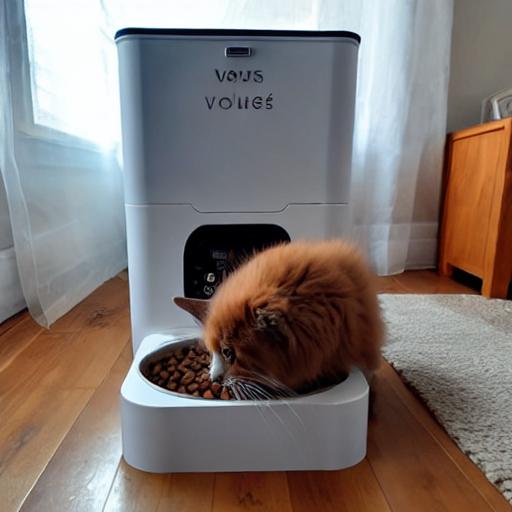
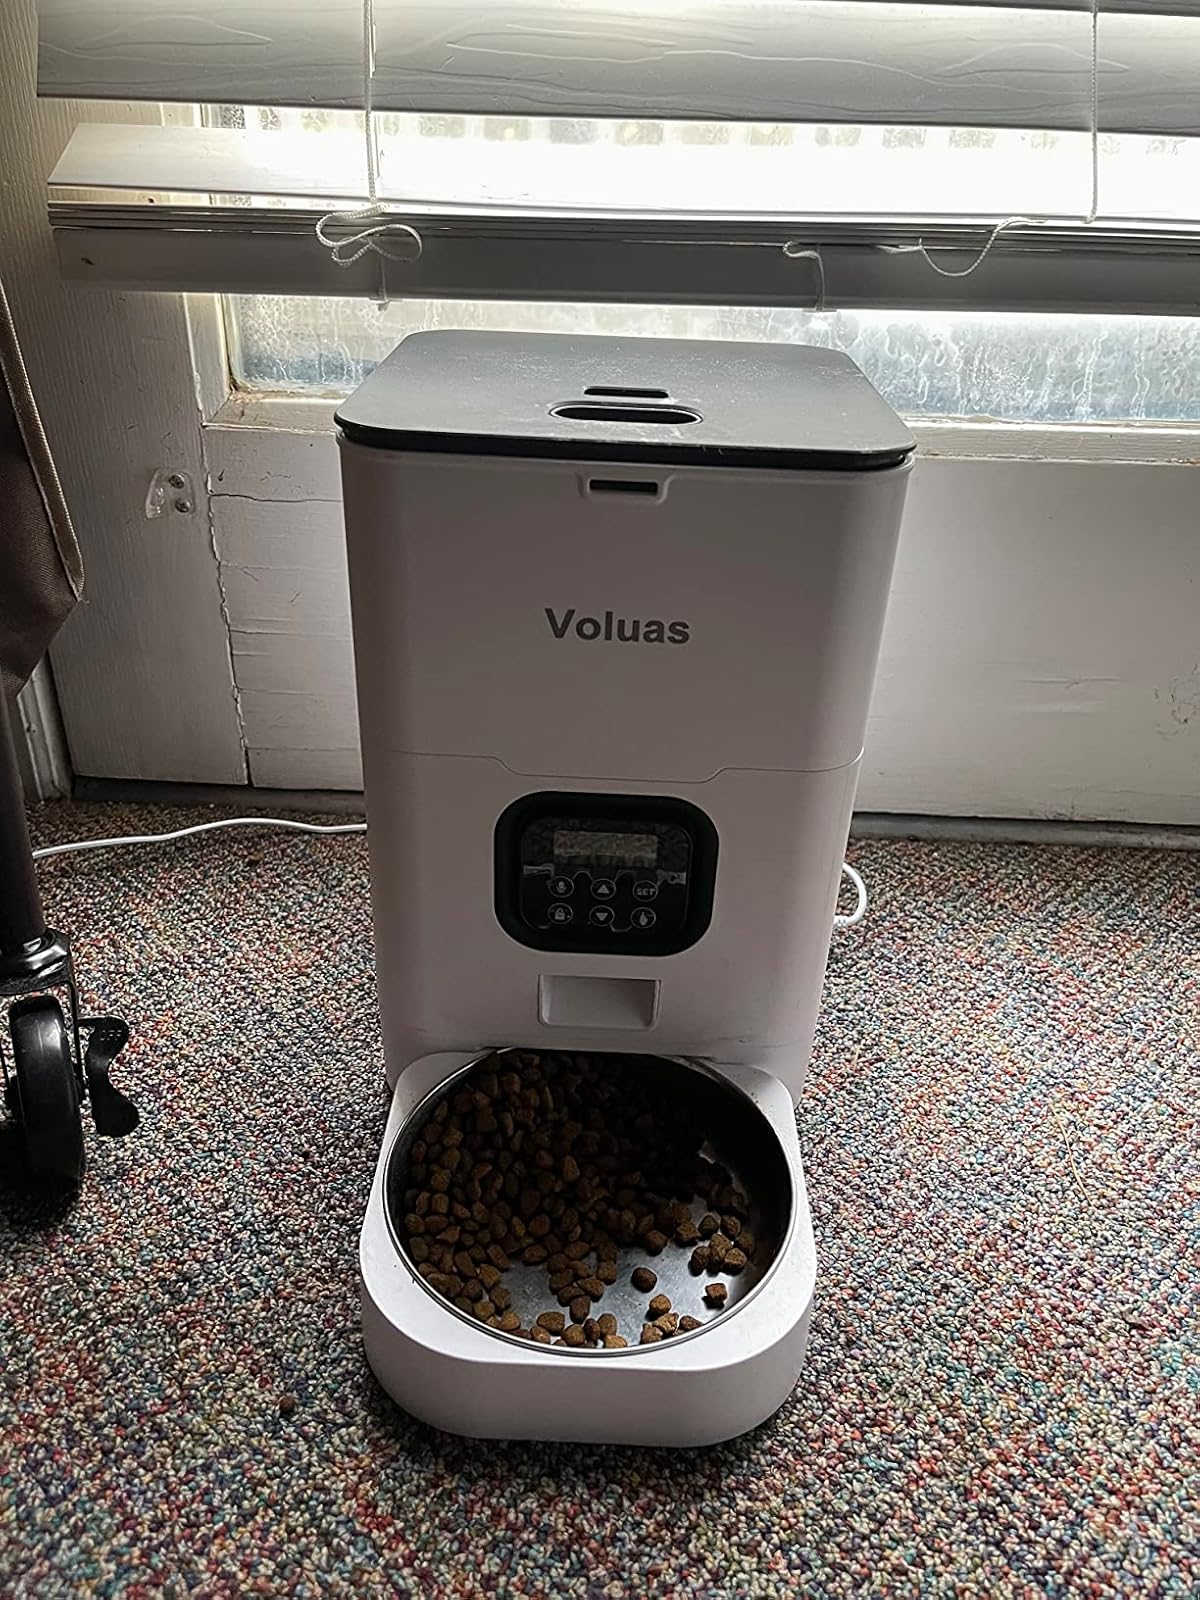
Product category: items_feeder
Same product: no